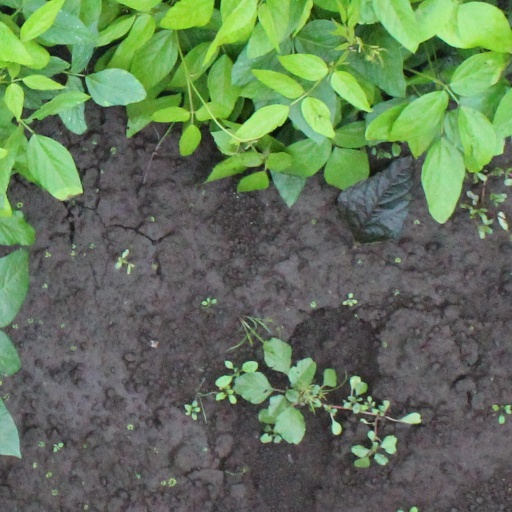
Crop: soybean